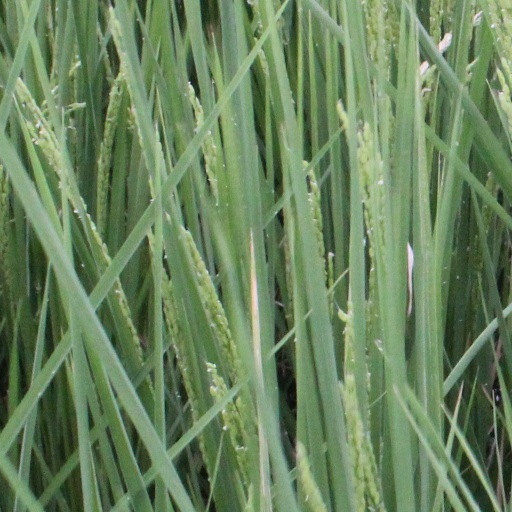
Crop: rice